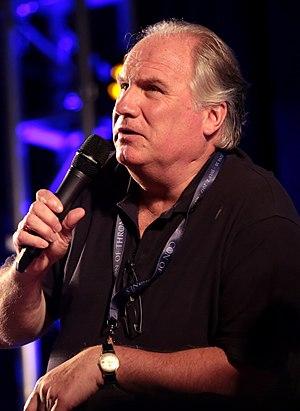
Rupert Vansittart, né le 10 février 1958 à Cranleigh, dans le Surrey, est un acteur anglais, plutôt spécialisé dans des rôles de composition, comiques ou tragi-comiques, au cinéma ou à la télévision.
Game of Thrones [geɪm əv θɹoʊnz], également appelée Le Trône de fer selon le titre français de l'œuvre romanesque dont elle est adaptée, est une série télévisée américaine médiéval-fantastique créée par David Benioff et D. B. Weiss, diffusée entre le 17 avril 2011 et le 19 mai 2019 sur HBO.